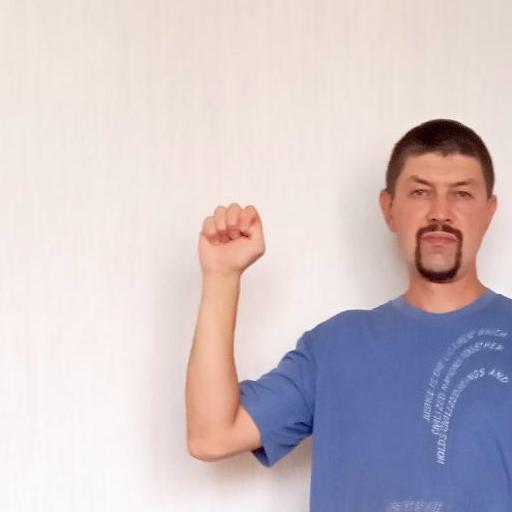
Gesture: fist